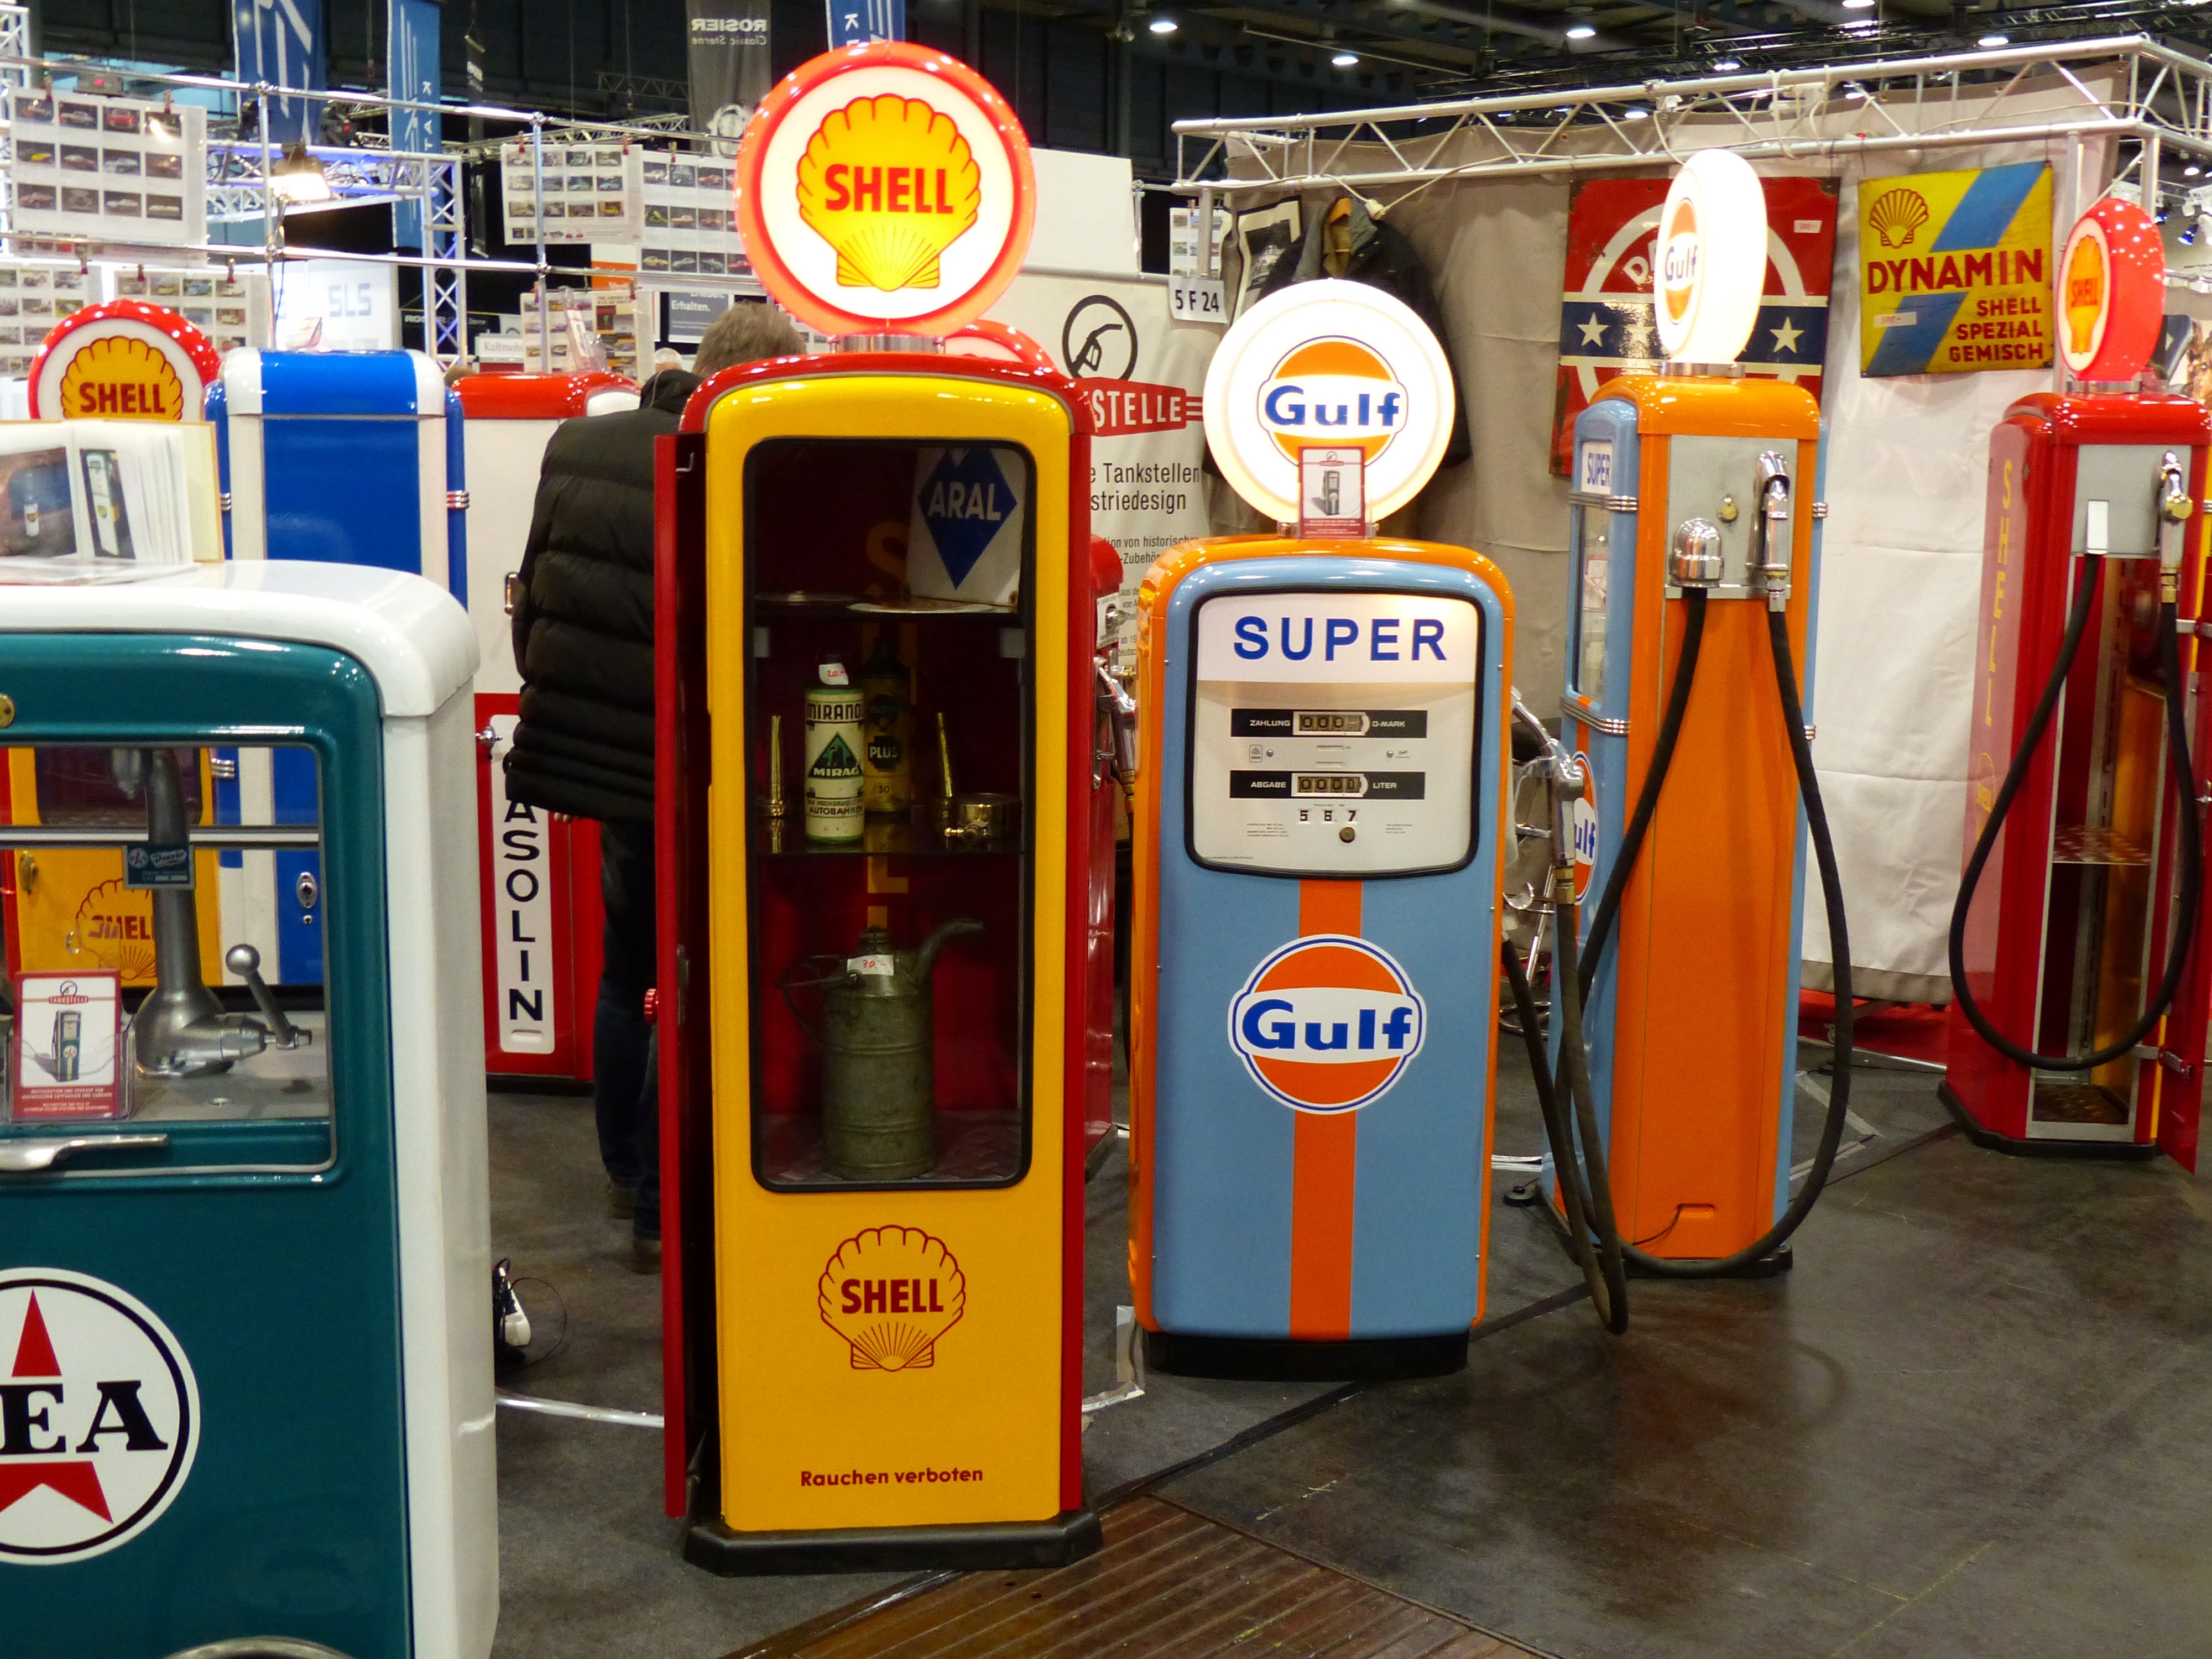
transport, vehicle, machine, gas pump, gas, oldtimer, petrol, fuel, petrol stations, refuel